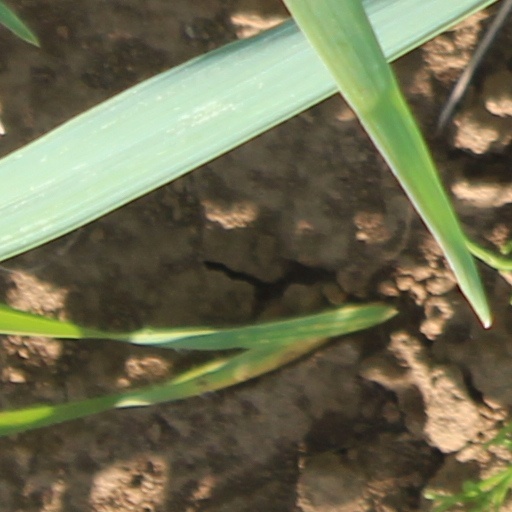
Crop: wheat